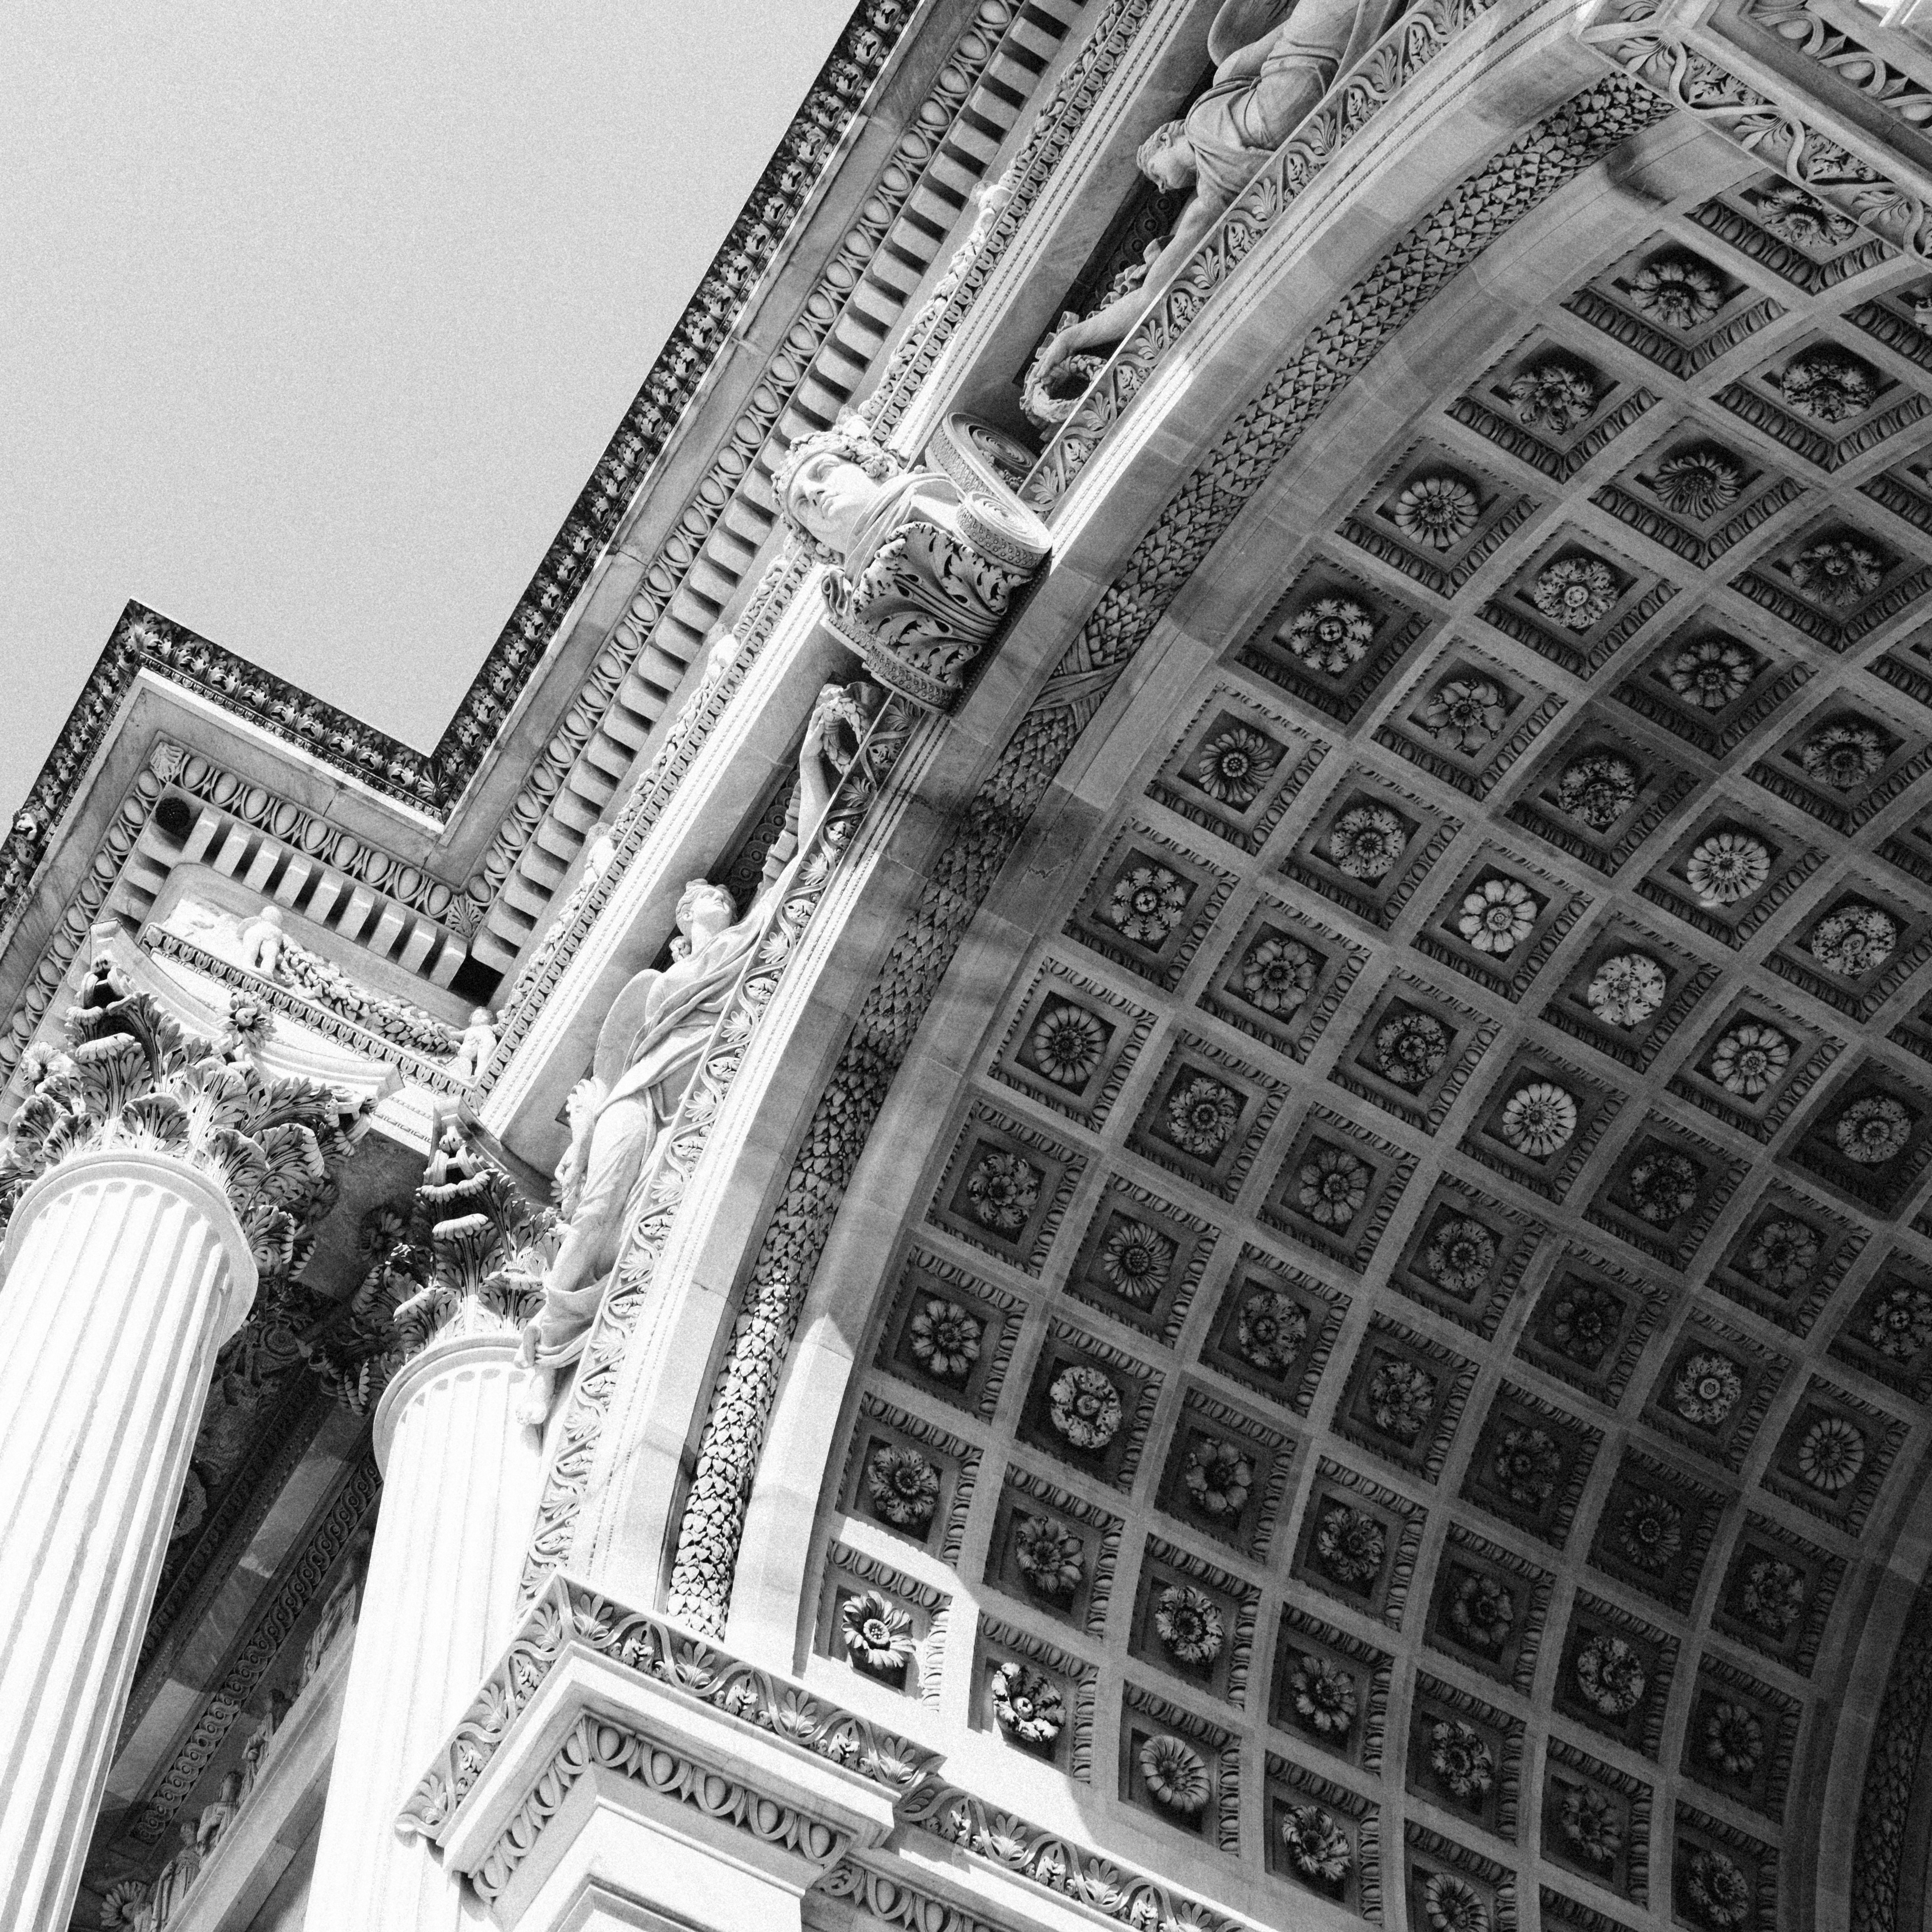
black and white, architecture, photography, skyscraper, cityscape, line, landmark, monochrome, symmetry, shape, metropolis, monochrome photography